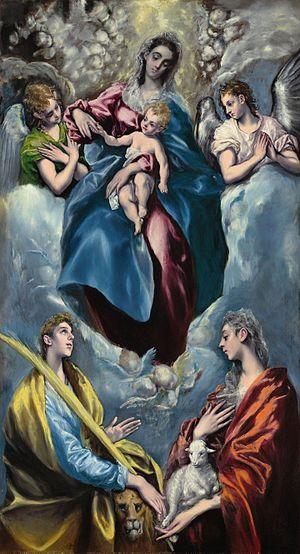
Martine est une vierge martyre, ayant vécu au IIIᵉ siècle, considérée comme sainte dans l'Église catholique et orthodoxe et patronne de Rome.